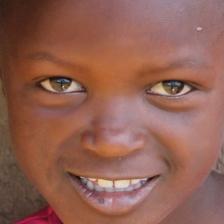
Label: faces